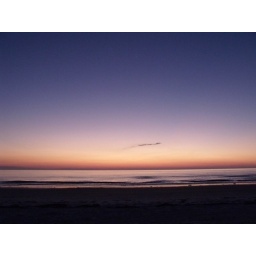
the warm glow of twilight in the sky and on the water